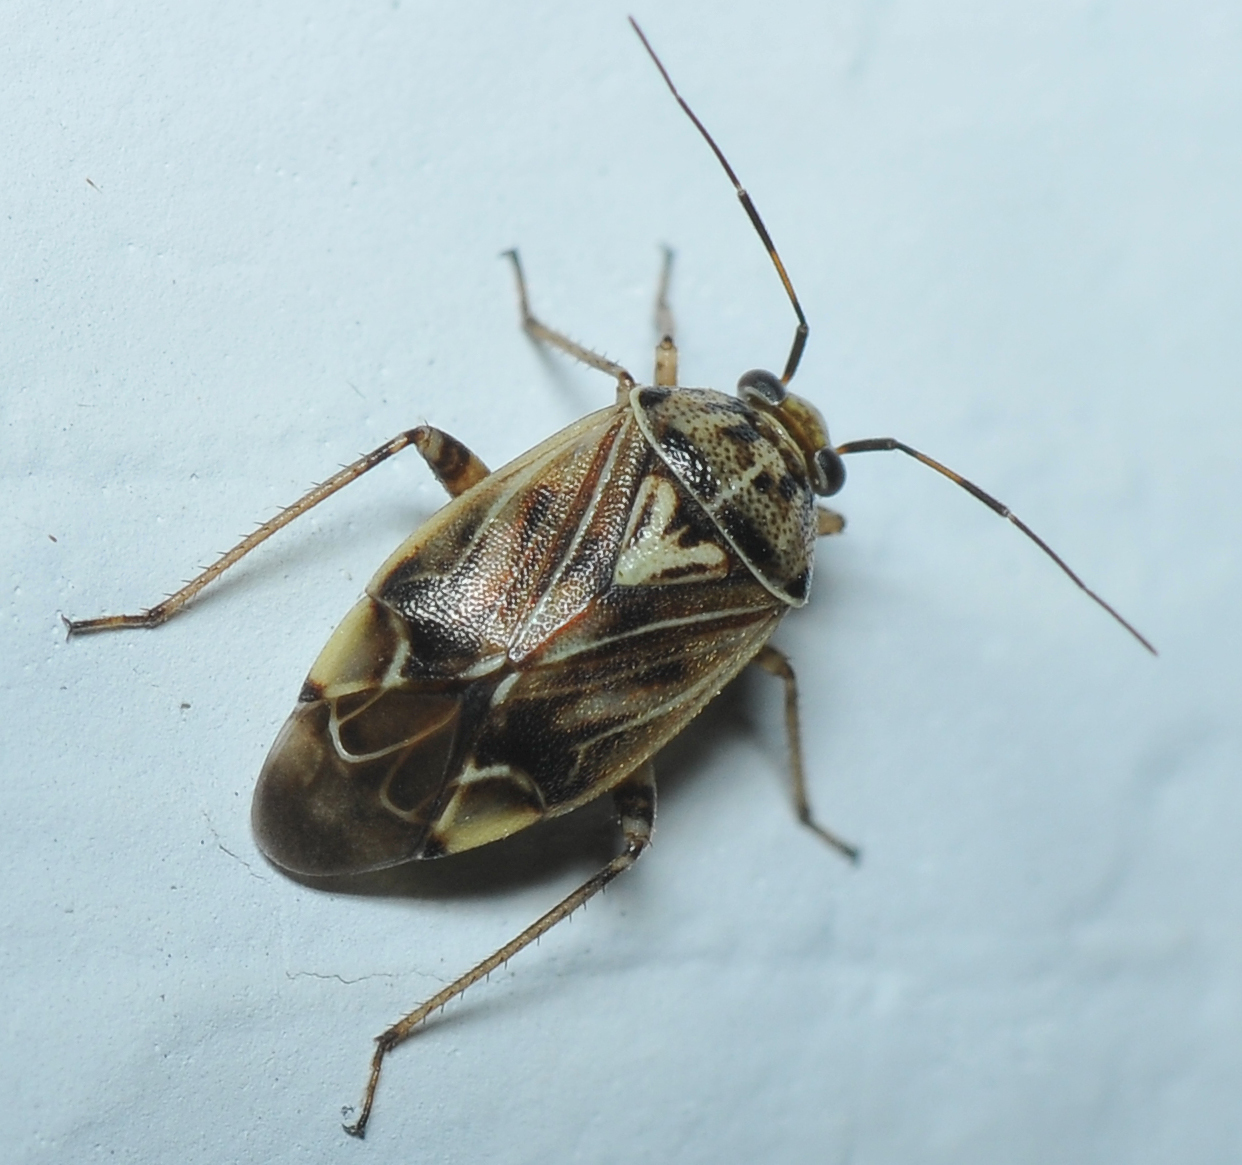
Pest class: lygus_bug